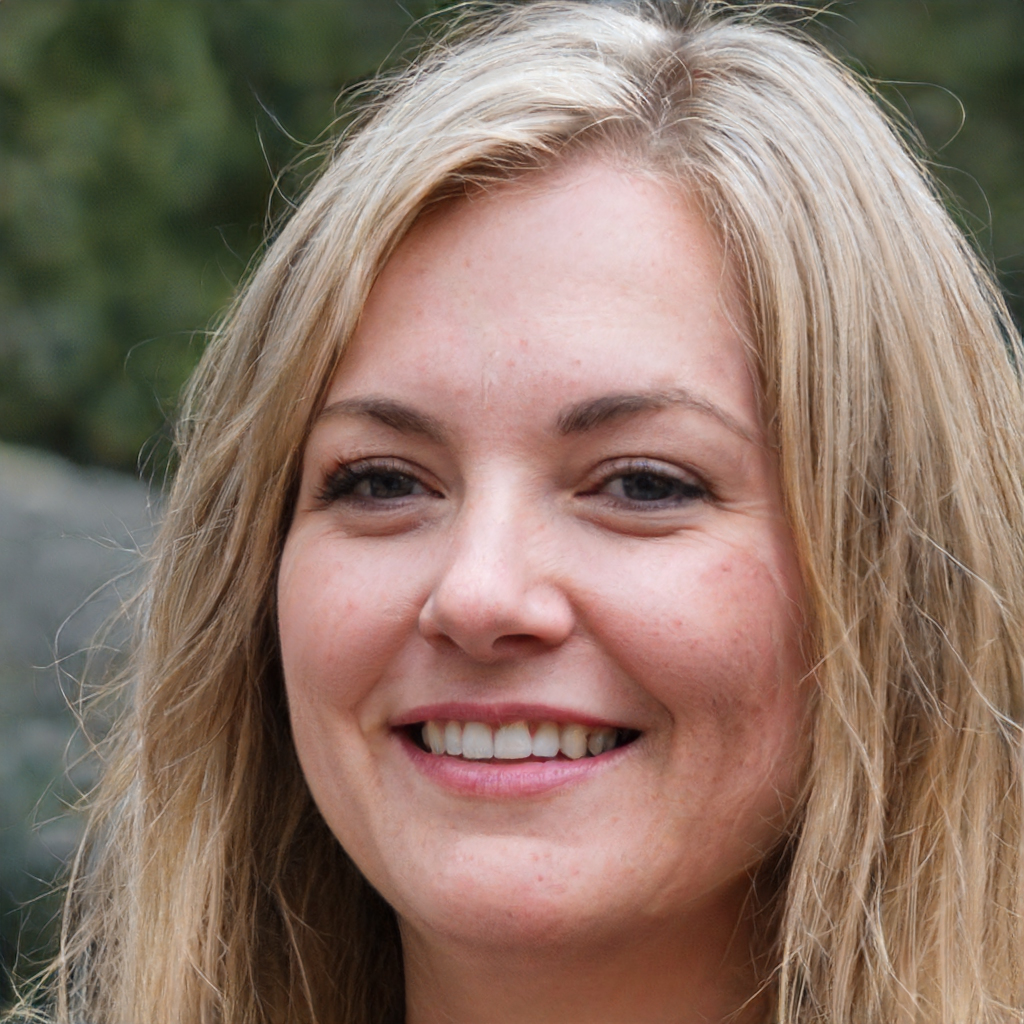
Label: No Watermark